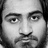
Emotion: sad